Reid ministry

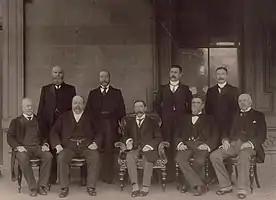
Group photo of the Reid ministry with Governor-General Lord Northcote.

The Reid ministry (Free Trade) was the 4th ministry of the Government of Australia. It was led by the country's 4th Prime Minister, George Reid. The Reid ministry succeeded the Watson ministry, which dissolved on 17 August 1904 after the Protectionist Party withdrew their support and Chris Watson was forced to resign. Due to having to rely on the Protectionists to retain office, half of the ministry was forced to accommodate conservative Protectionists - leading to the government to sometimes be referred to as the Reid-McLean Ministry. The ministry was replaced by the Second Deakin ministry on 5 July 1905 after the Protectionists withdrew their support and returned to office with the support of the Labour Party.